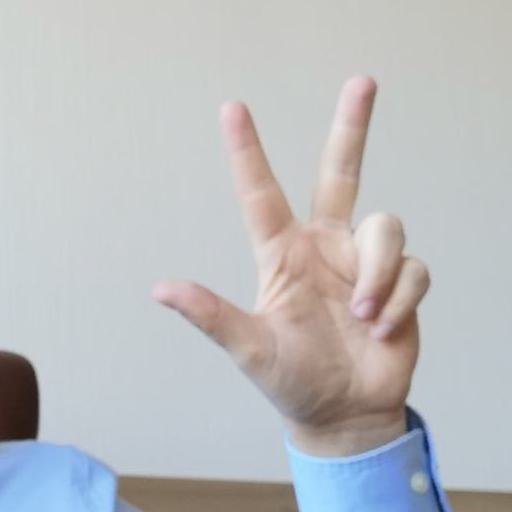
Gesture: three2